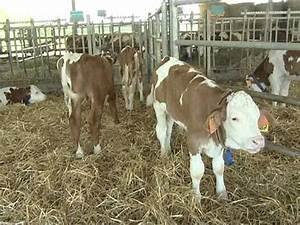
cow